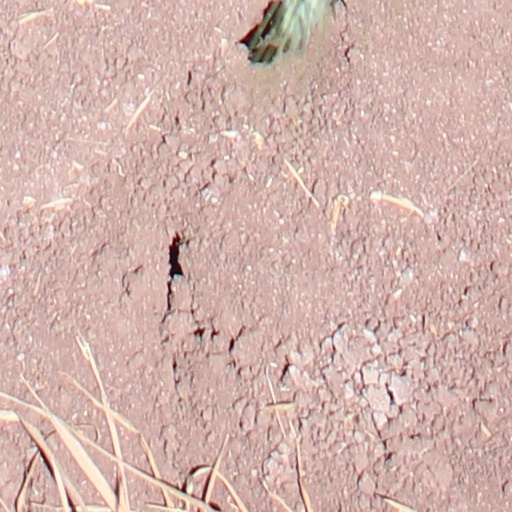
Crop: wheat